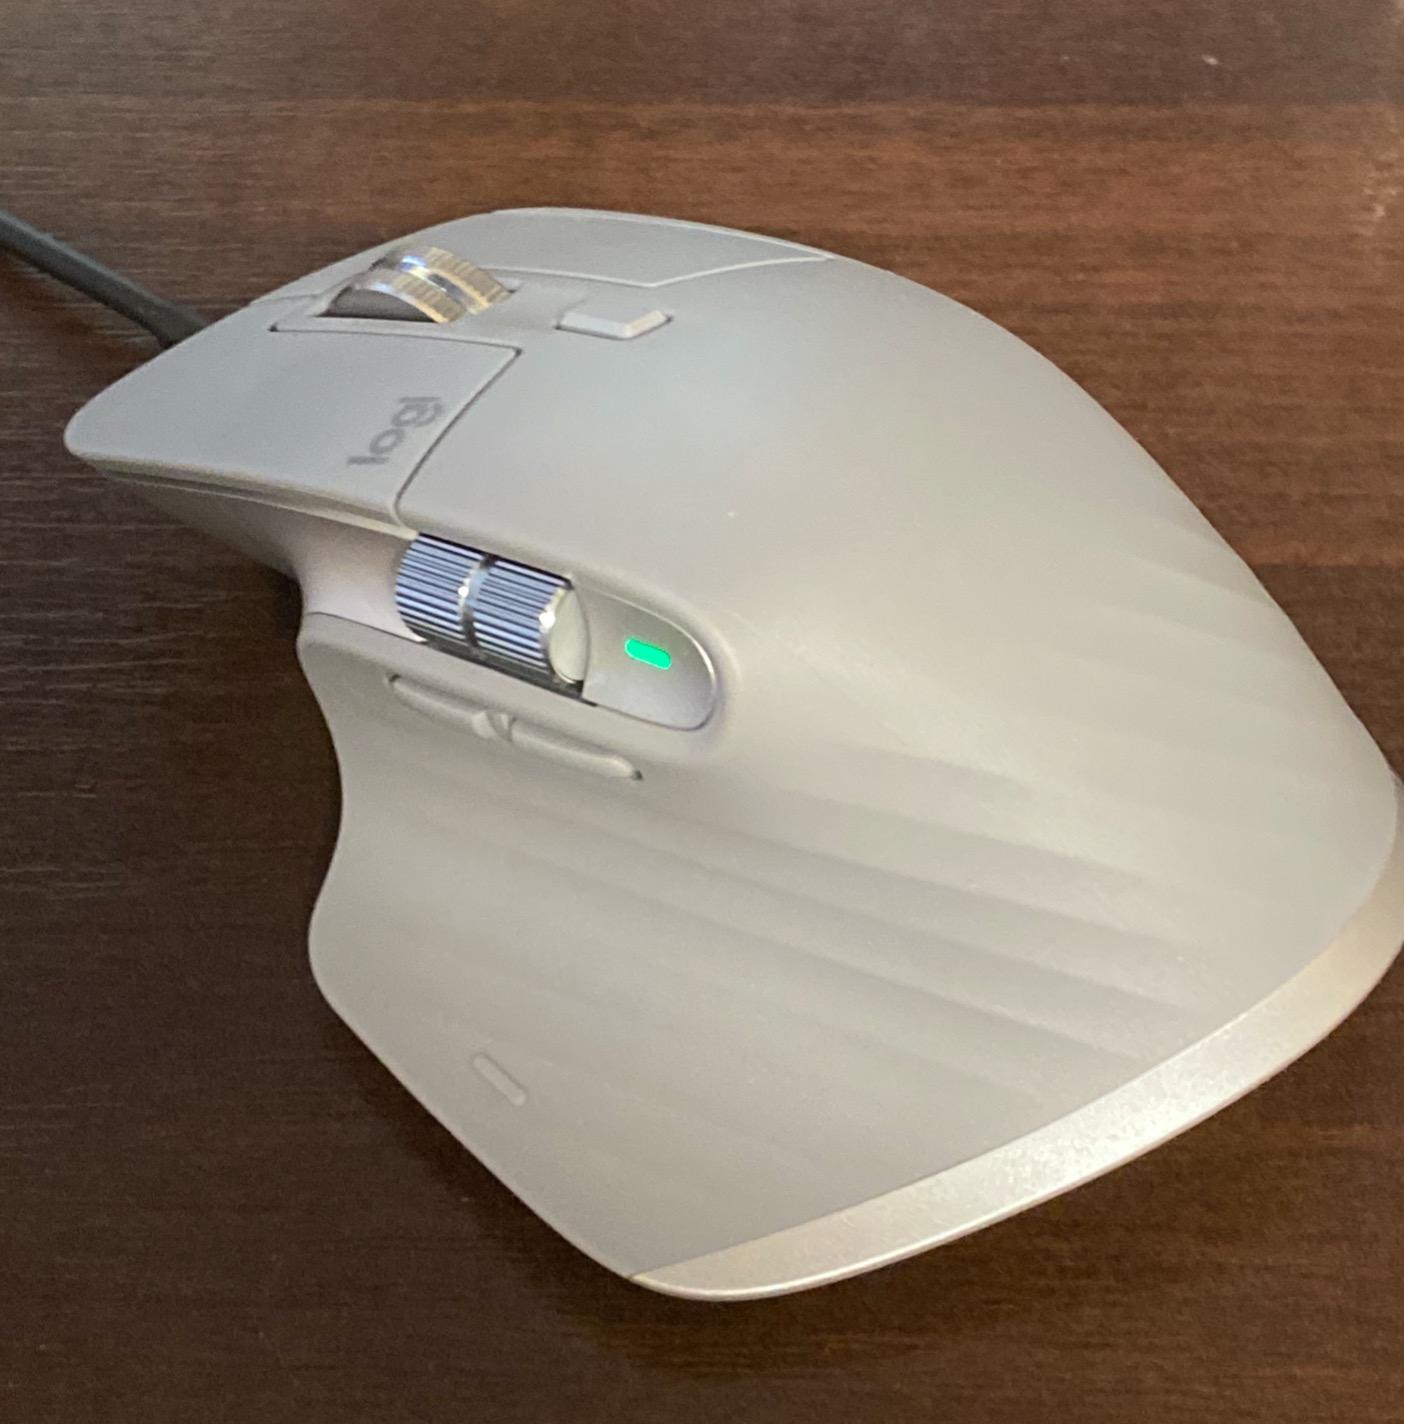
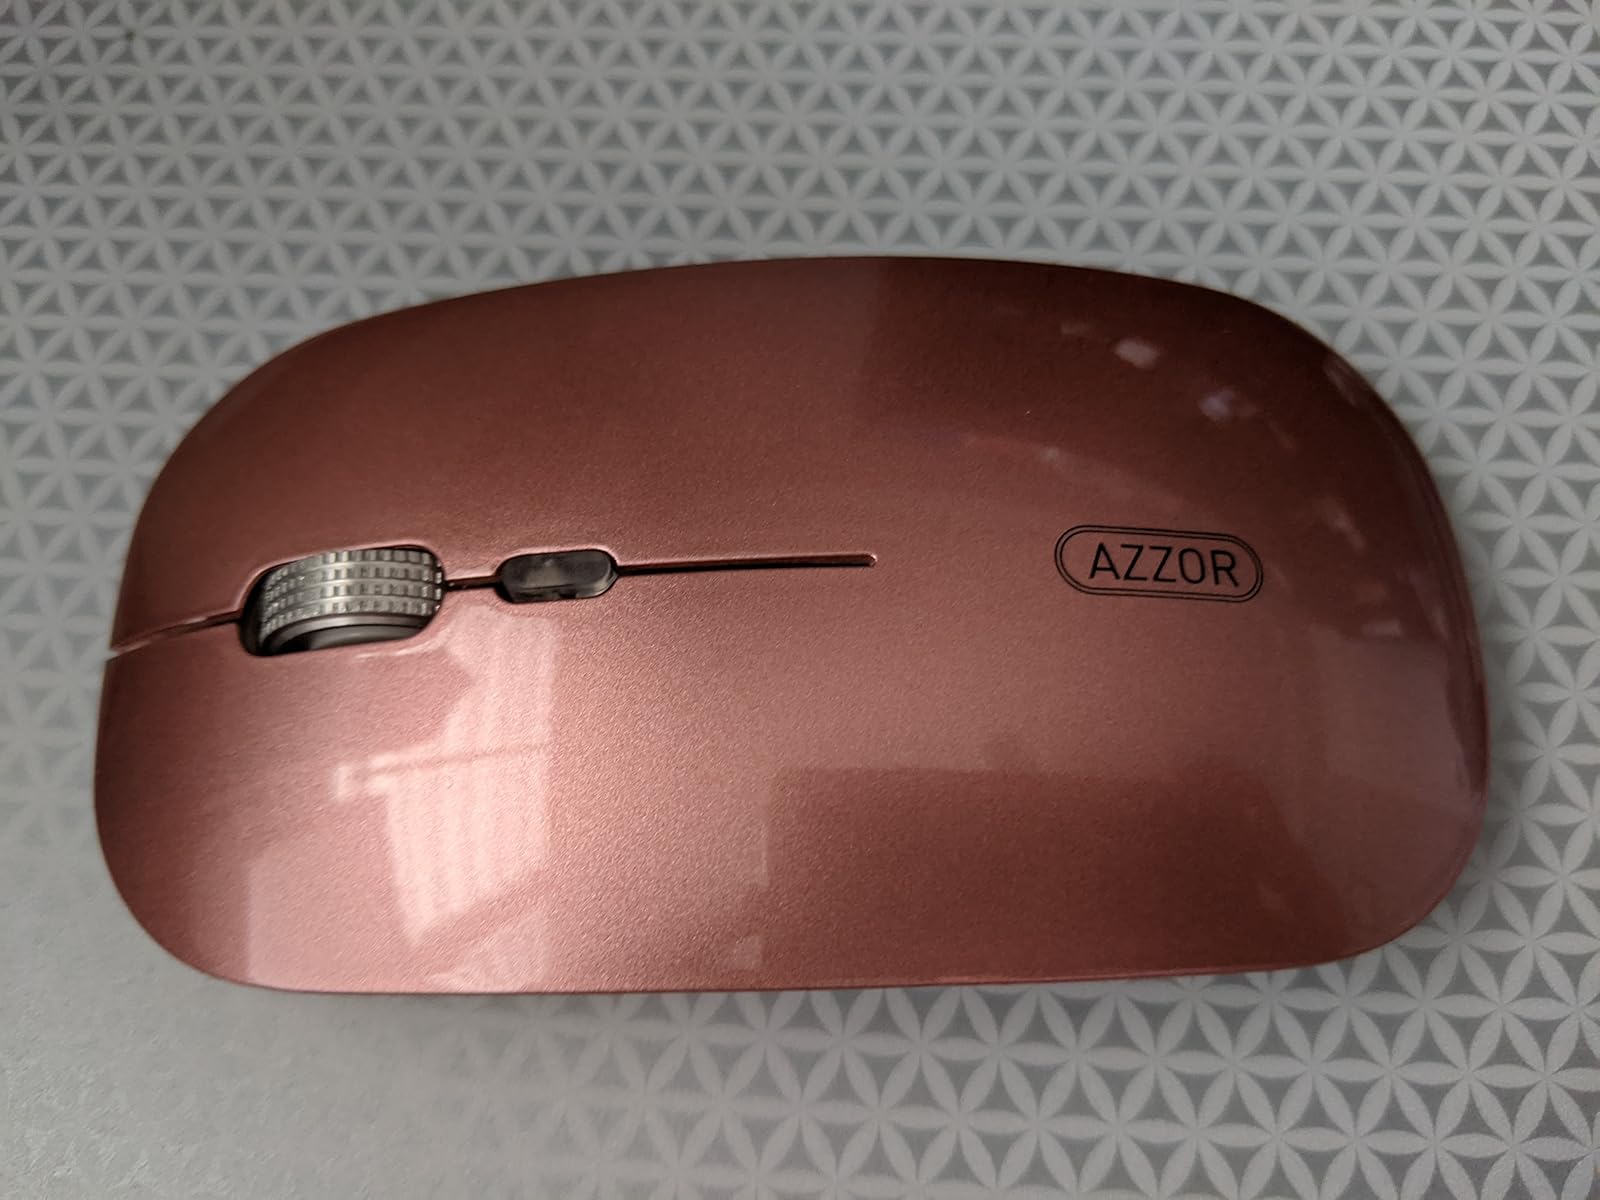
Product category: mouse
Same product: no